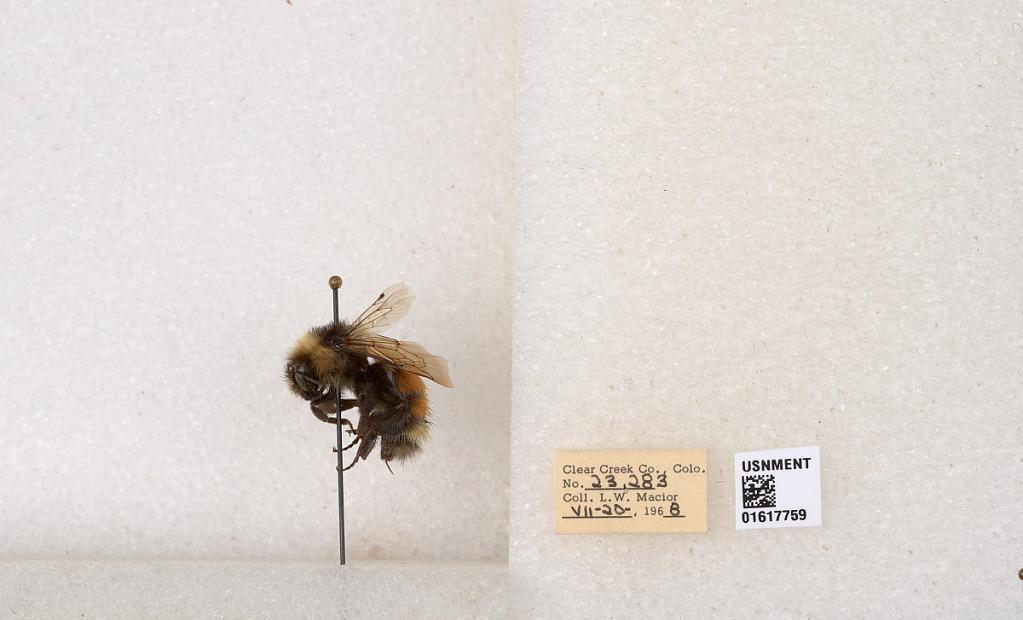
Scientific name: Bombus (Pyrobombus) sylvicola Kirby
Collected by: L. Macior
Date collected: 1968-7-20
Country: United States
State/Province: Colorado
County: Clear Creek
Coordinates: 39.6891, -105.644